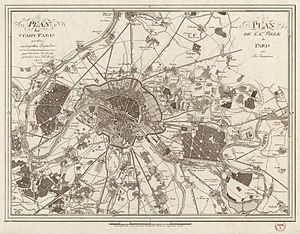
Paris forhenværende kommuner
Kort over Paris med omgivelser, 1805.
Paris forhenværende kommuner var de kommuner, der lå der hvor det nuværende Paris departement ligger. De lå oprindeligt i departementet Seine, som blev oprettet efter den franske revolution.